Bell pattern

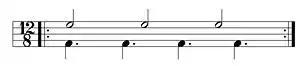
three-against-four cross-rhythm

There are several bell patterns based on "slow" cycles of three beats across four or eight main beats. The three-beat cycle is represented as half-notes in the following example for visual emphasis.